Briagolong, Victoria

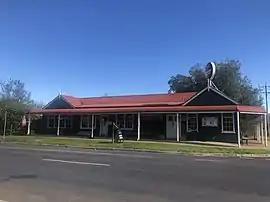
Briagolong Hotel in July 2021

Briagolong is a town in the Australian state of Victoria, located 20 kilometres north of Maffra and some 238 kilometres east of Melbourne, in the Shire of Wellington region of Gippsland. At the 2016 census, Briagolong had a population of 1,081.